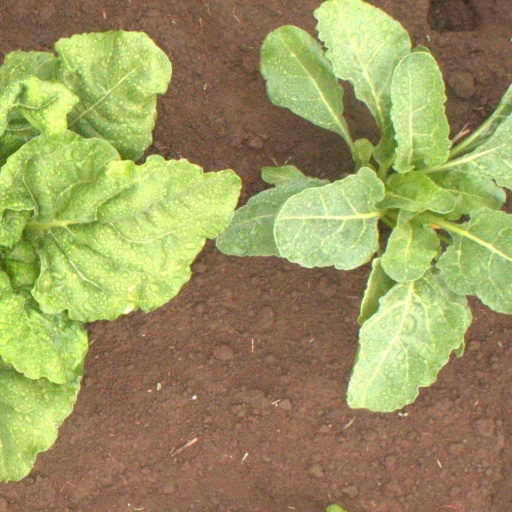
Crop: sugar beet